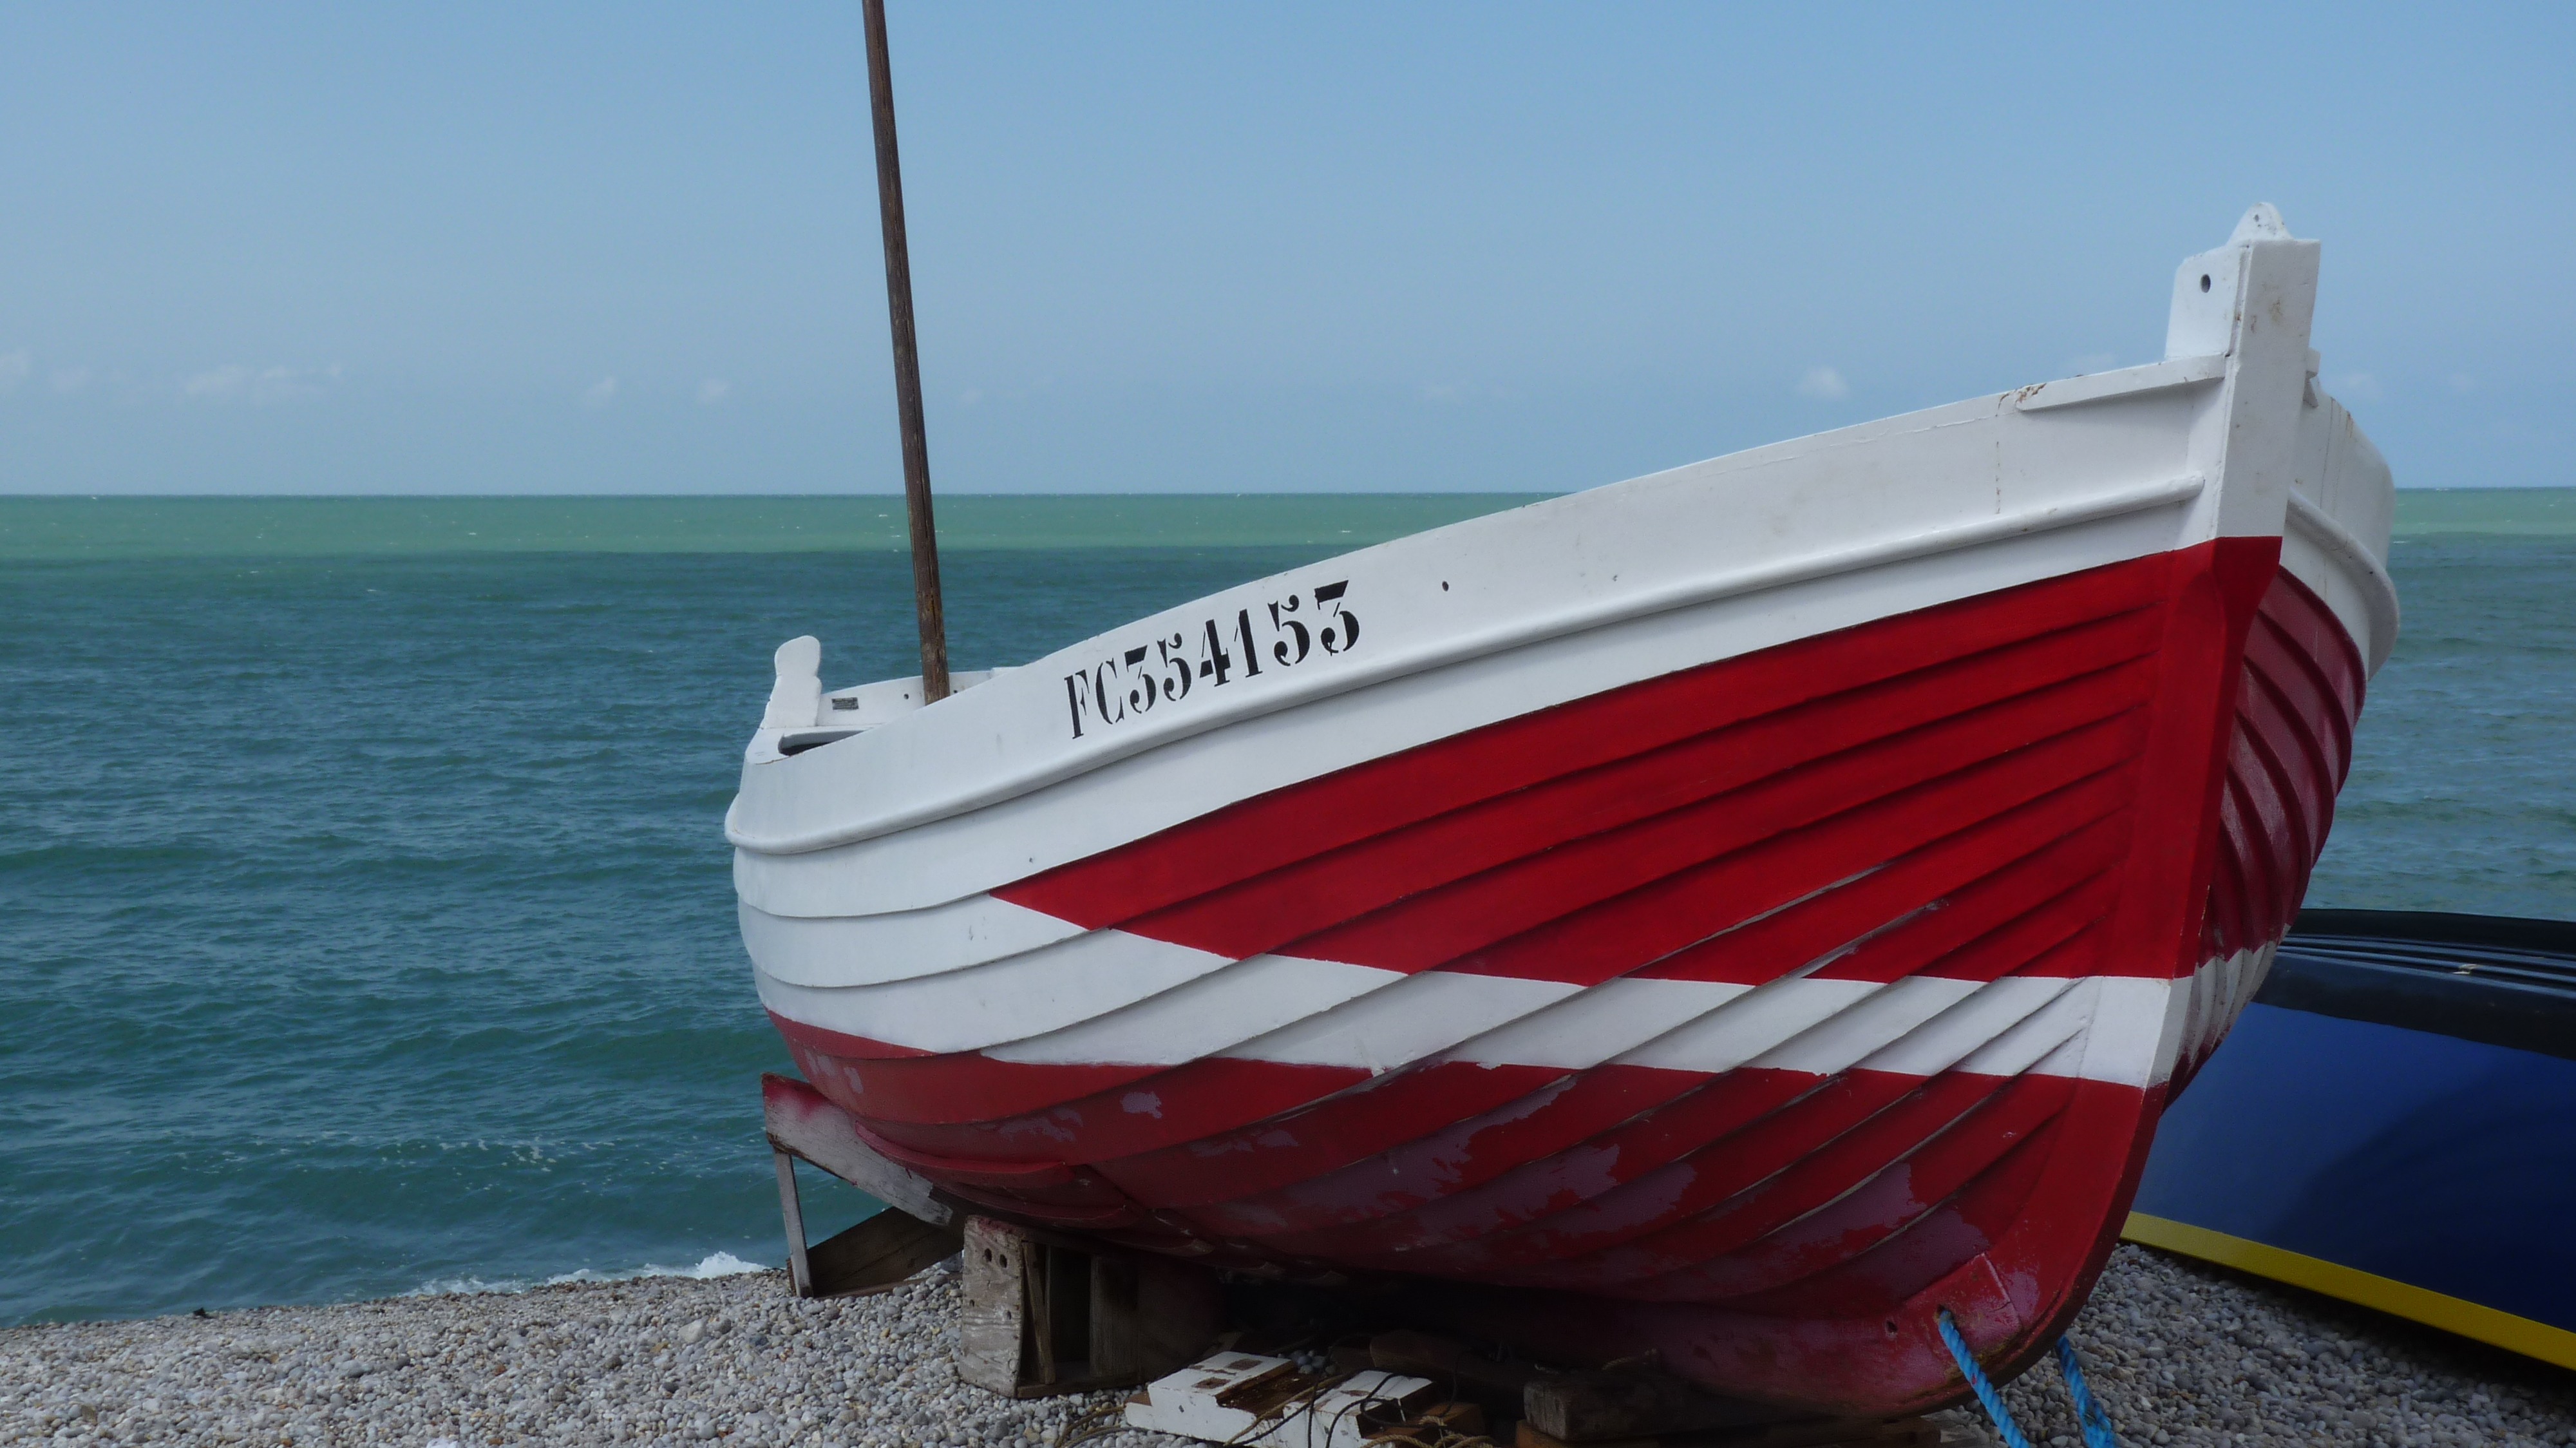
beach, sea, boat, boot, vehicle, sailing, sailboat, motorboat, fishing boat, boating, sail, normandy, maritime, watercraft, ecosystem, dinghy, watercraft rowing, dinghy sailing, proa